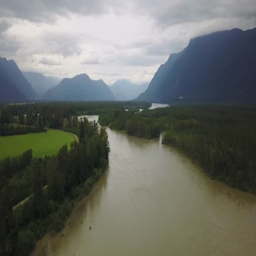
aerial view running down the valley between a city and person